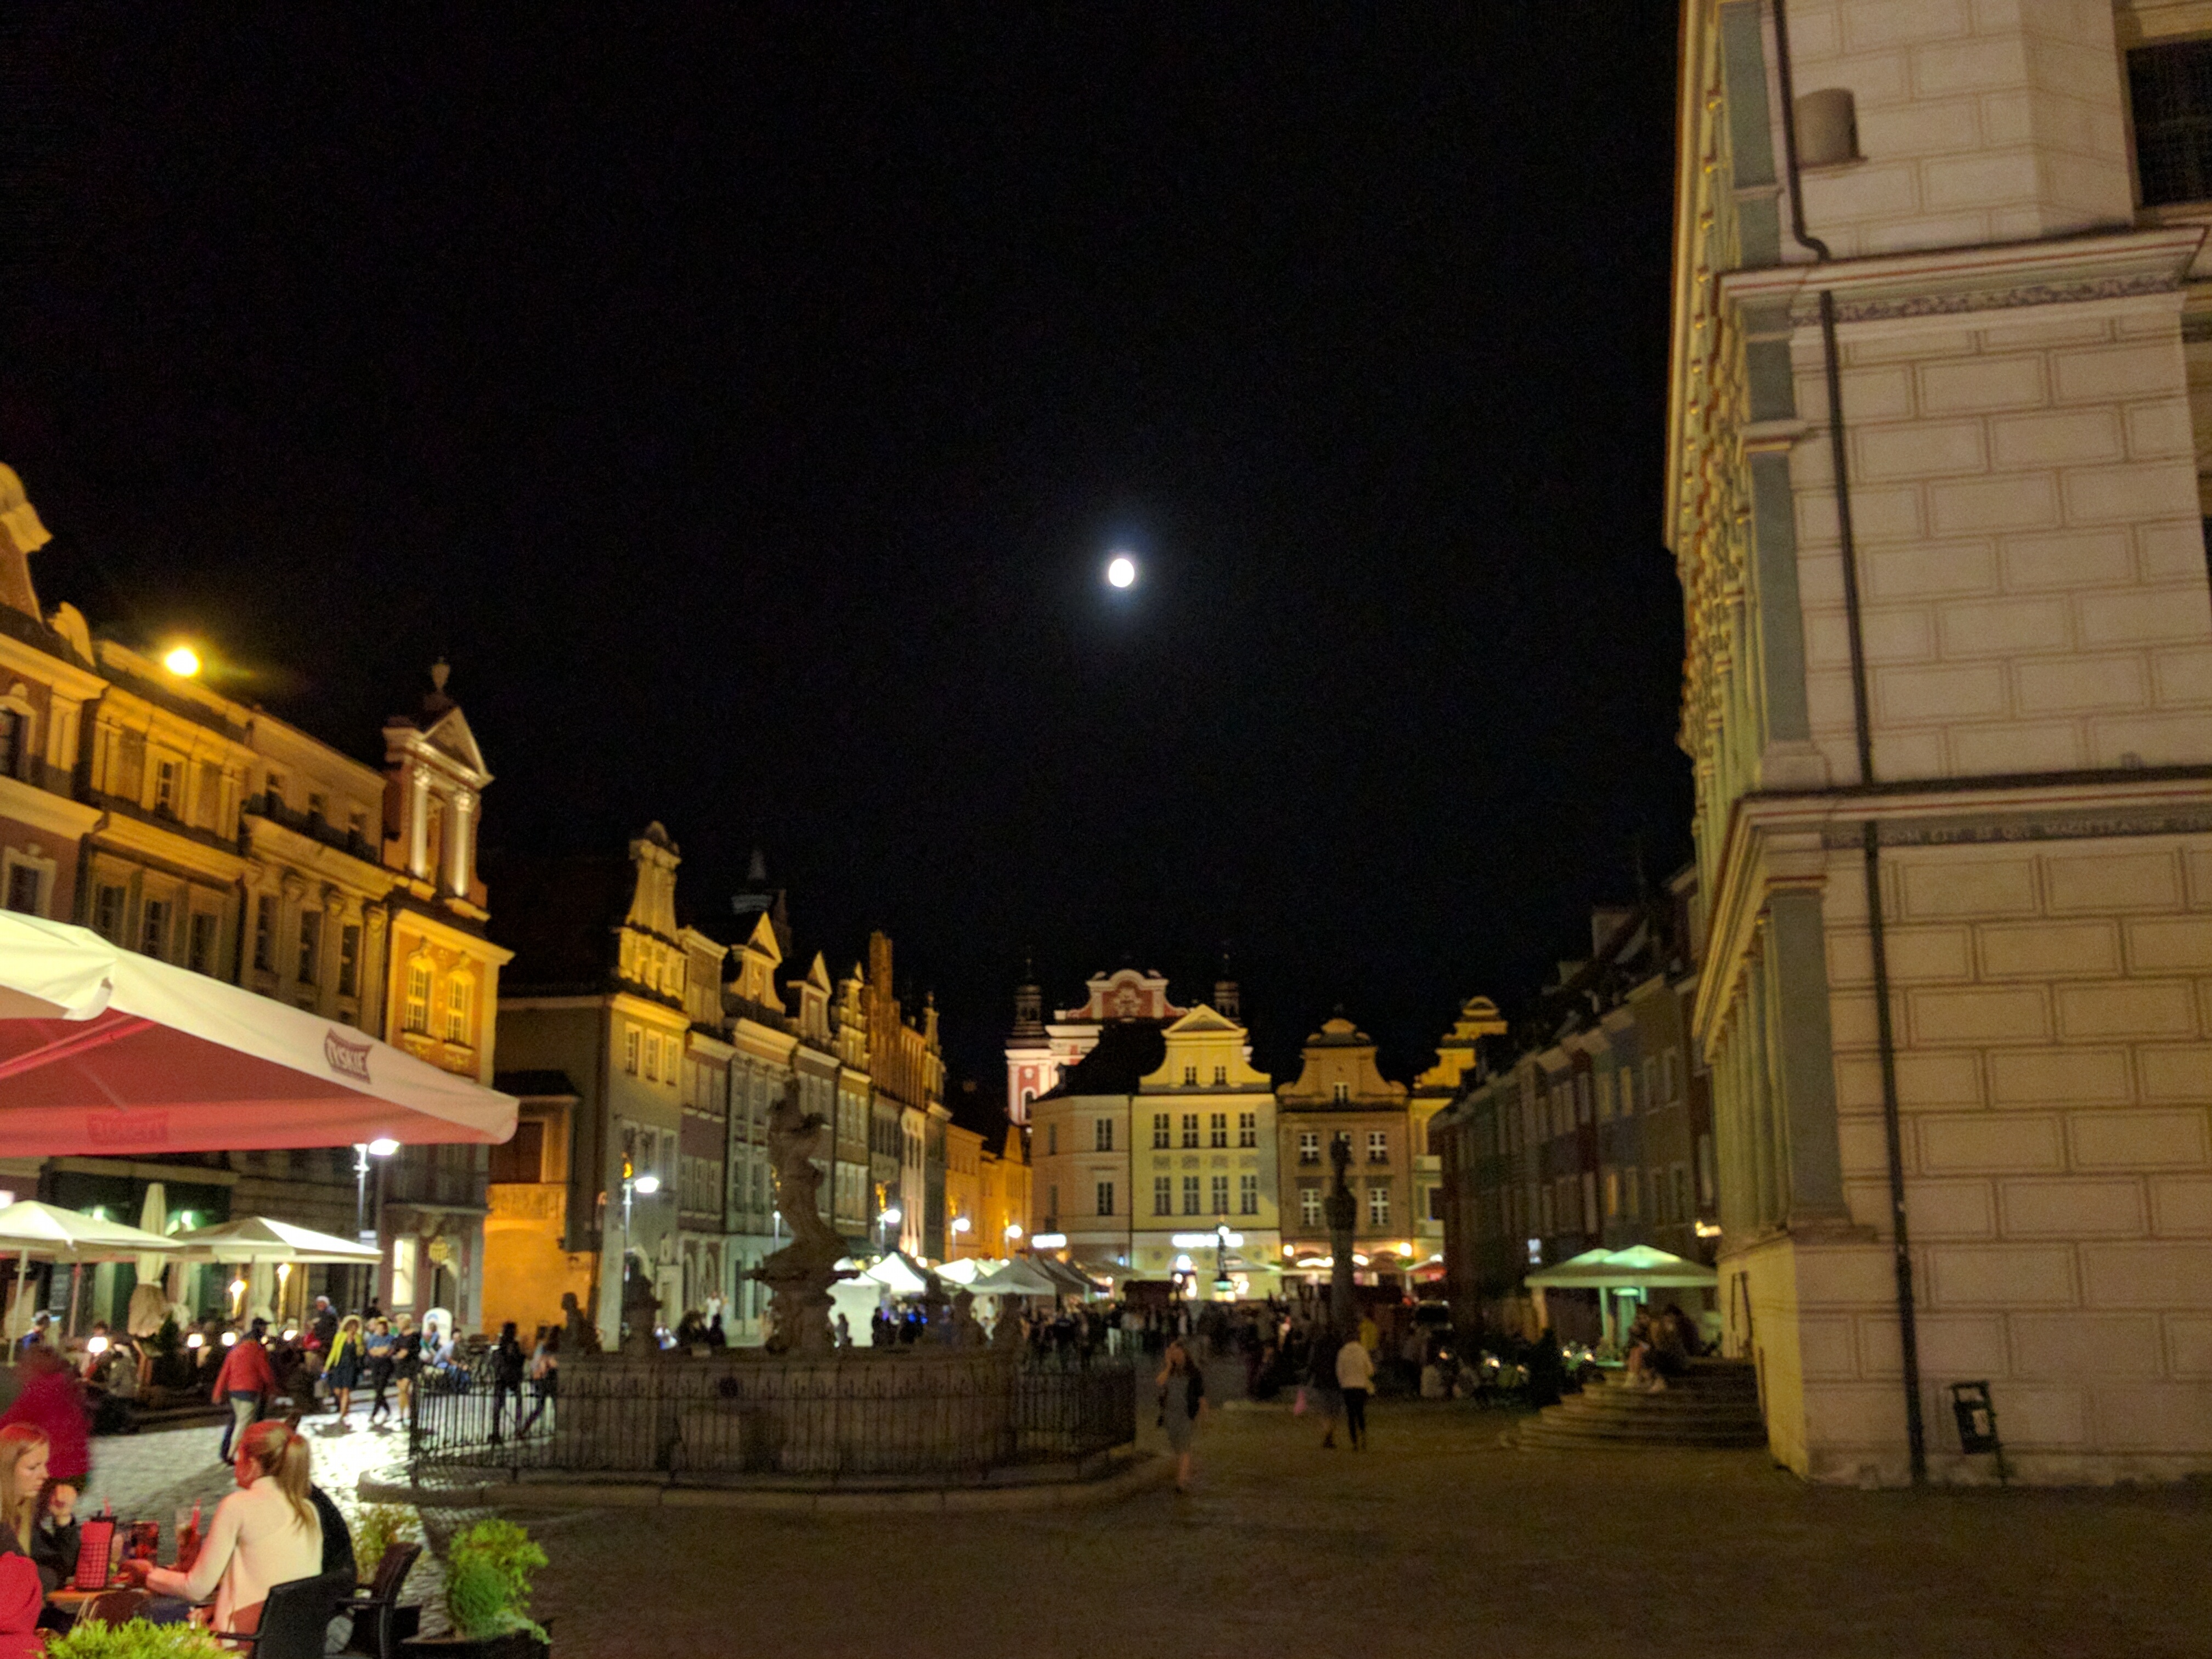
street, night, town, city, downtown, evening, plaza, lighting, town square, human settlement